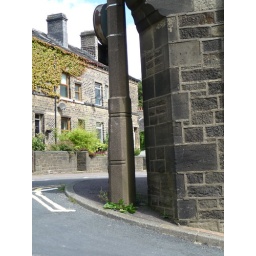
The heavy base of the Stanton column - hard up against the gable end.